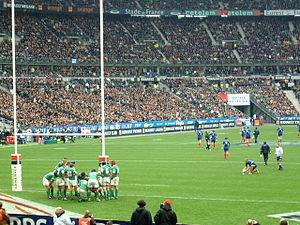
France-Irlande lors du Tournoi des VI Nations 2004 au Stade de France
Frédéric Michalak, né le 16 octobre 1982 à Toulouse, est un joueur de rugby à XV français évoluant au poste de demi d'ouverture. International français pendant 14 ans, il est devenu en 2015 le meilleur buteur de l'histoire du XV tricolore.
Cet article retrace les confrontations entre l'équipe de France et l'équipe d'Irlande en rugby à XV. Les deux équipes se sont affrontées à 99 reprises dont quatre fois en Coupe du monde. Les Français ont remporté 57 rencontres contre 35 pour les Irlandais et sept matches nuls.